Iceland

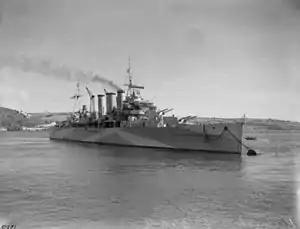
led the British invasion of Iceland.

In the 17th and 18th centuries, Denmark imposed harsh trade restrictions on Iceland. Natural disasters, including volcanic eruptions and disease, contributed to a decreasing population. In the summer of 1627, Barbary Pirates committed the events known locally as the Turkish Abductions, in which hundreds of residents were taken into slavery in North Africa and dozens killed; this was the only invasion in Icelandic history to have casualties. The 1707–08 Iceland smallpox epidemic is estimated to have killed a quarter to a third of the population. In 1783 the Laki volcano erupted, with devastating effects. In the years following the eruption, known as the Mist Hardships, over half of all livestock in the country died. Around a quarter of the population starved to death in the ensuing famine.